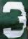
Number: 3